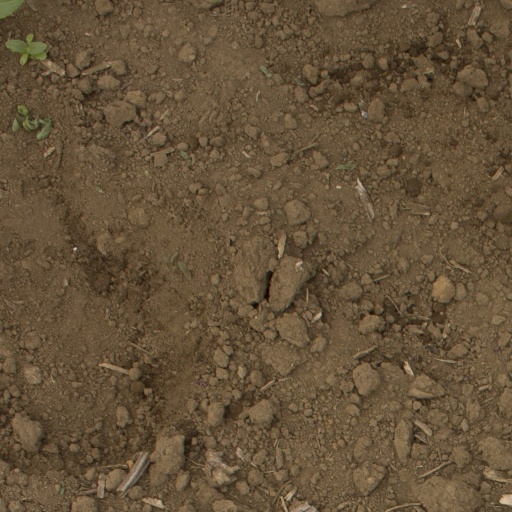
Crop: Jerusalem artichoke